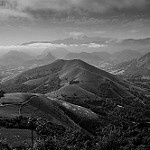
Label: B & W